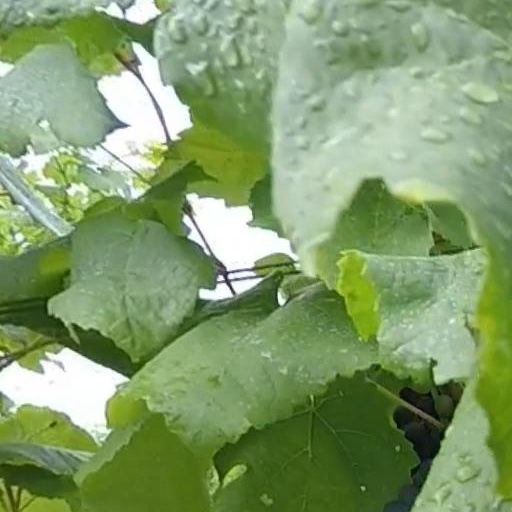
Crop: grape